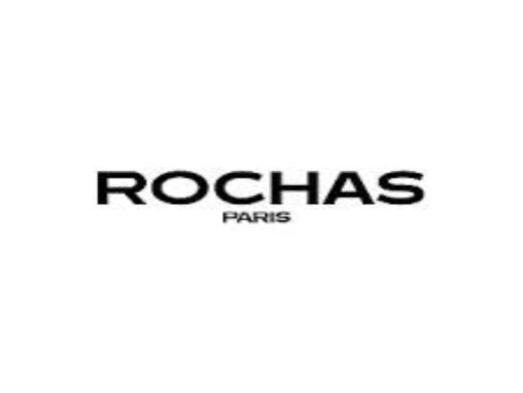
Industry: Clothes